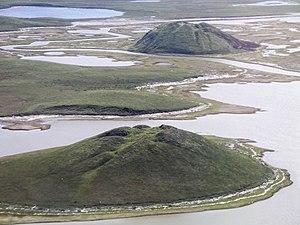
Un pingo est une colline de glace recouverte de terre et qui se rencontre dans les régions arctiques, subarctiques et antarctiques. « Pingo » est un mot inuit désignant une petite colline en forme de cône. Le terme pingo a été mentionné la première fois en 1938 par un botaniste spécialiste de l'arctique : A.E. Porsild. En son honneur, un pingo porte son nom dans le delta de la Mackenzie.
Le site canadien des Pingos est un site naturel d'importance nationale administré par Parcs Canada et diverses organisations amérindiennes, situé à Tuktoyaktuk, dans les Territoires du Nord-Ouest, dont le but est de protéger les pingos, mot inuit désignant des collines situées dans les zones de pergélisol et possédant un noyau de glace. Il est aussi un site traditionnel pour la chasse et la pêche fréquenté par les Inuvialuit.